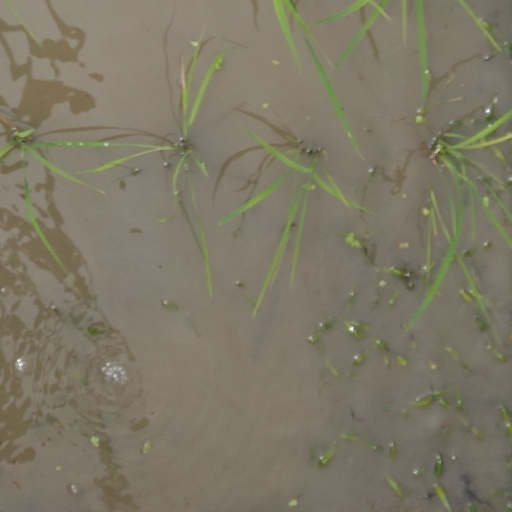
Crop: rice